Földes

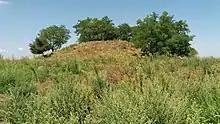

In 1938, traces of the first human settlement were found during archeological excavations in the Inacs Mound, next to the main road 42, at the western edge of Földes's boundary. It was a Neolithic site where the remains of their pit houses and burned walls of their wattle-and-daub were found with the tools of a copper-age man. Lajos Kiss and Béla Kálmán linguists declared, the village was named after its soil. György Módy historian said, that the name of the village origined from personal name and perhaps got it from its inhabitants dealing with farming. Földes also had a tradition of its own name-origin, spreading by László Virágh a teacher from Földes.